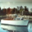
Label: ship